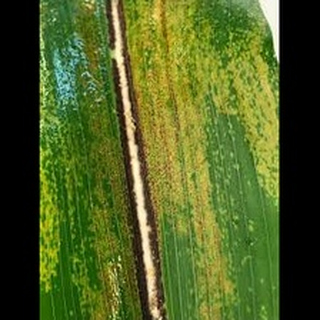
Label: wheat_tan_spot